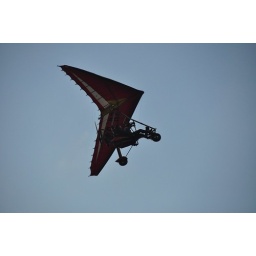
Microlight flying above our car on the highway